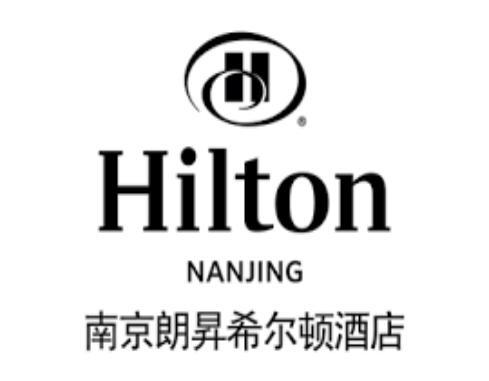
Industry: Others